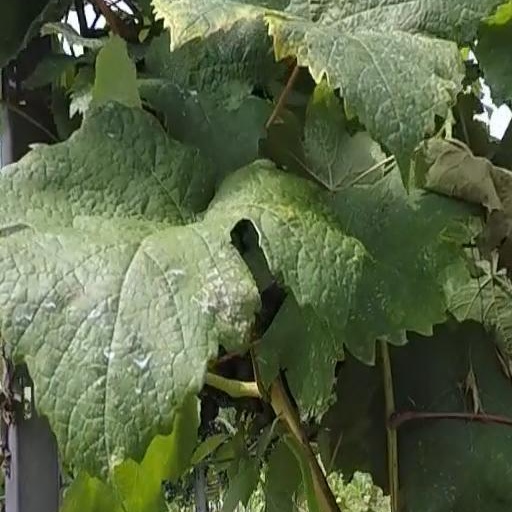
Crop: grape